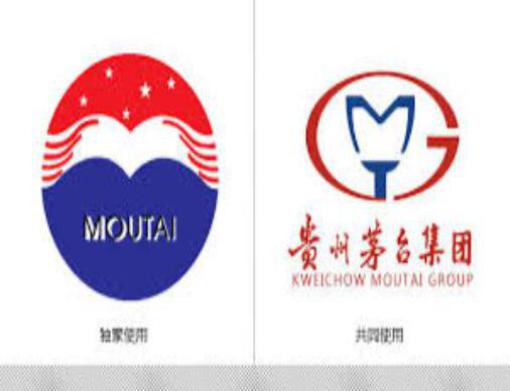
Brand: moutai
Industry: Food